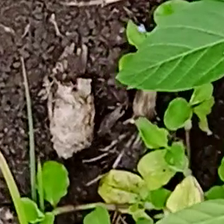
Weed species: Kena_(Commplina_benghalensio)